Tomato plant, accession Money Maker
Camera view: vertical (180 deg); turntable rotation: 180 degrees
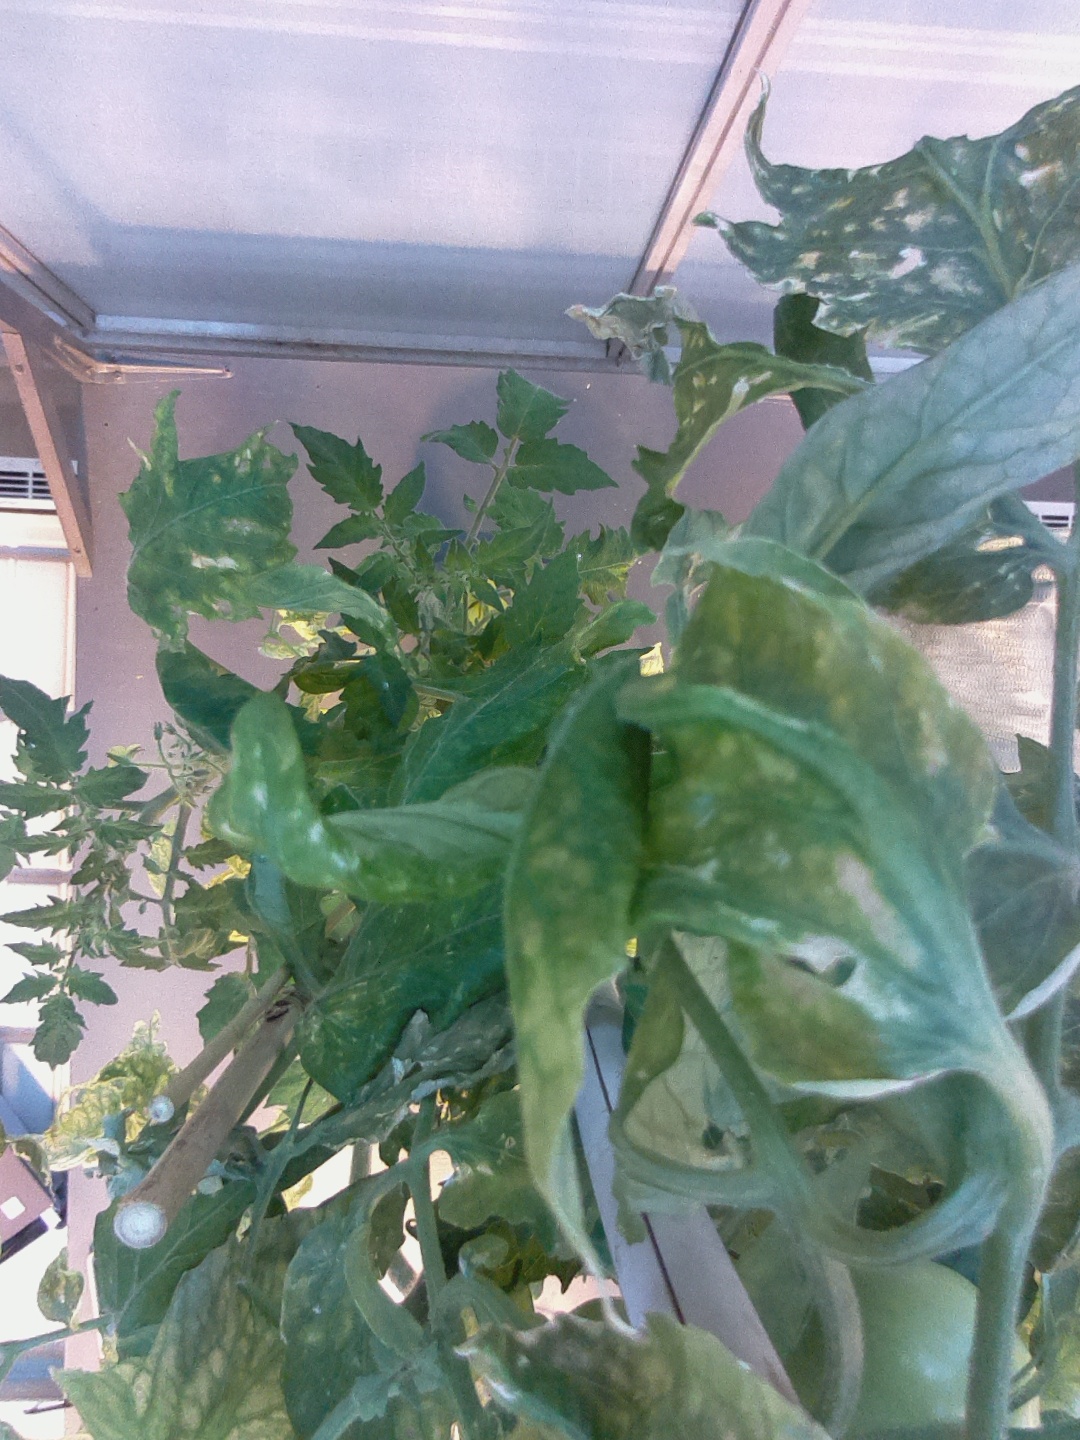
BBCH growth stage 79: 90% -100% of final fruit size